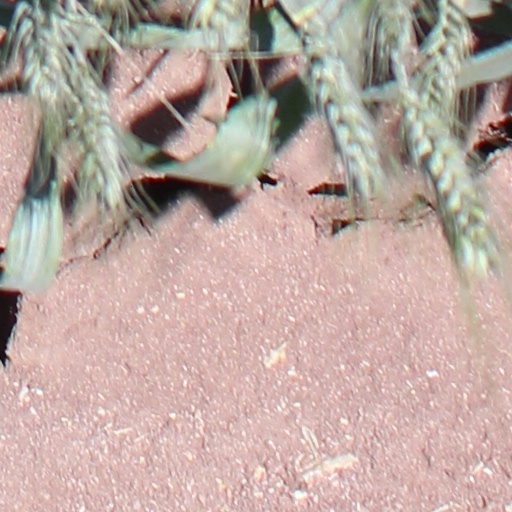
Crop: wheat